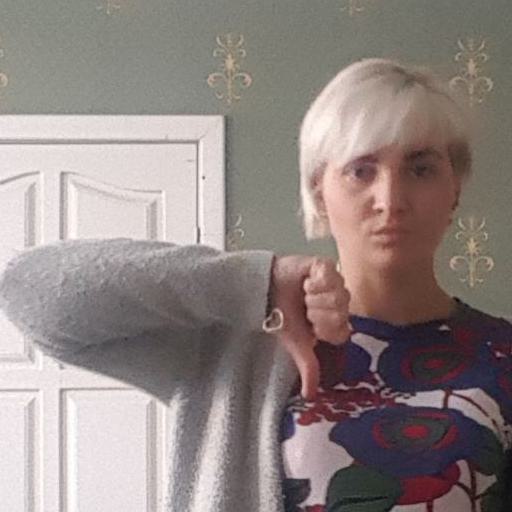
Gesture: dislike